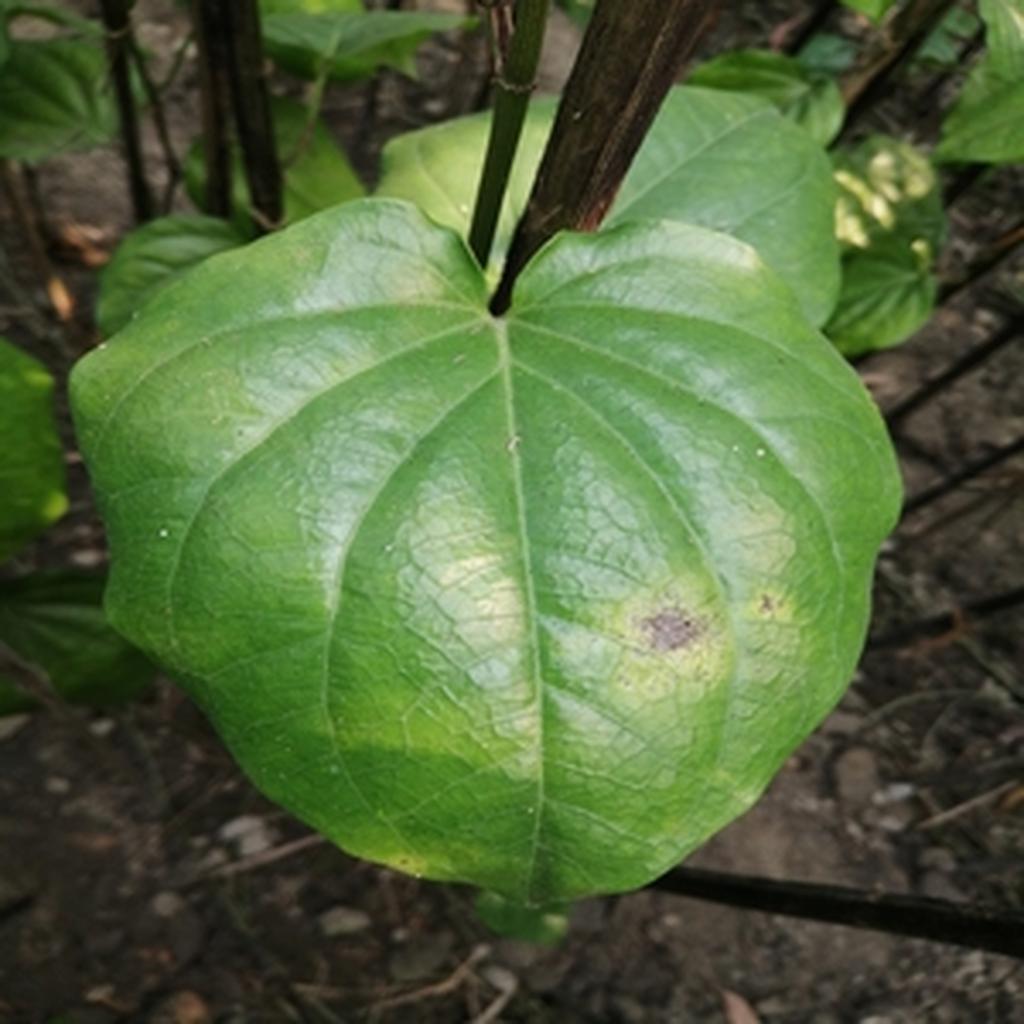
Label: Leaf_Rot